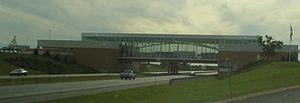
Un pont-restaurant est un restaurant bâti comme un pont au-dessus d'une voie de circulation routière. Il est de ce fait habituellement accessible par les deux côtés de la voie. La construction attire l'attention des automobilistes, qui localisent ainsi facilement l'aire de repos.